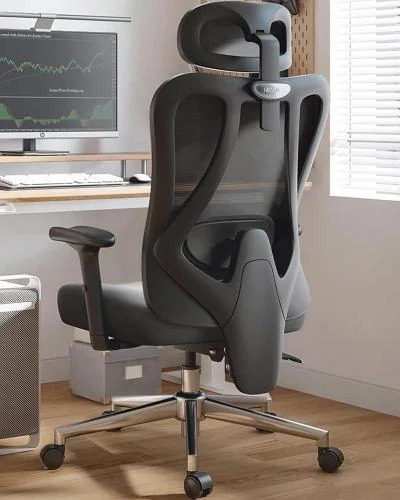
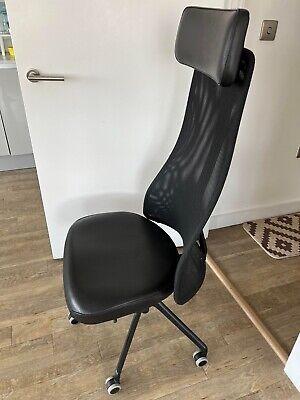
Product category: items_chair
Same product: no